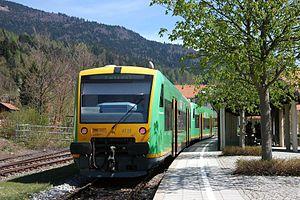
La ligne de Zwiesel à Bodenmais est un embranchement ferroviaire dans le Land de Bavière. Il s'agit de la dernière ligne de chemin de fer construite dans le district de Basse-Bavière.